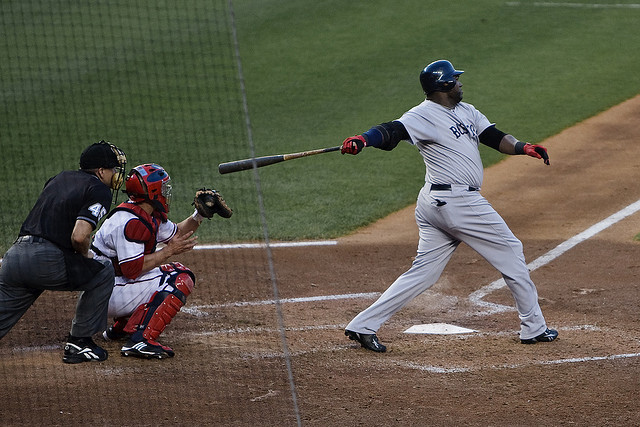
một người đàn ông đang vung gậy bóng chày để chuẩn bị đánh bóng